When Love Took Wings

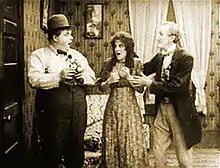
Still from the film

When Love Took Wings is a 1915 short comedy film directed by and starring Fatty Arbuckle.